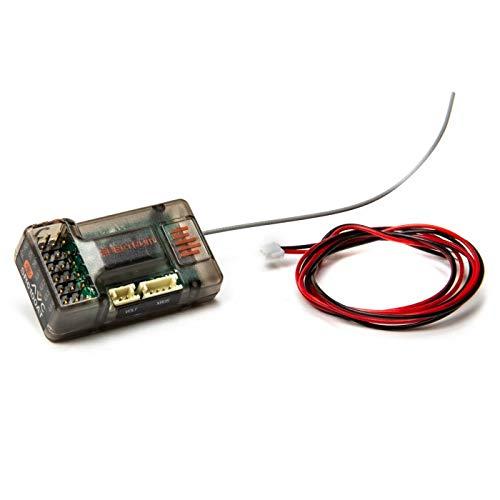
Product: Spektrum SR6100AT 6-Channel DSMR DSM2 Receiver (RC Surface) with AVC and Telemetry: SPMSR6100AT
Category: Toys & Games | Hobbies | Remote & App Controlled Vehicles & Parts | Remote & App Controlled Vehicle Parts | Radios & Parts | Radio Receivers
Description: Features patented Spektrum AVC Active Vehicle Control and full range telemetry capabilities.
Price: $199.99
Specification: ProductDimensions:8x4x0.8inches|ItemWeight:1.28ounces|ShippingWeight:2.72ounces(Viewshippingratesandpolicies)|ASIN:B07XYKF9T1|Itemmodelnumber:SPMSR6100AT|Manufacturerrecommendedage:15yearsandup